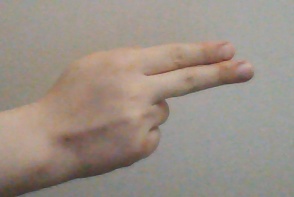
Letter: ain